Mr Ma and Son

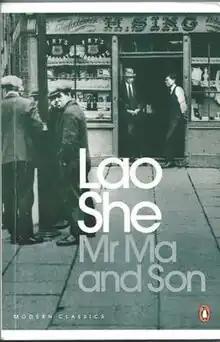
English language Penguin Modern Classics edition of "Mr Ma and Son"

The novel is divided into five parts. It chronicles the experiences of a Chinese widower, Ma Zeren (simplified Chinese: 马则仁; traditional Chinese: 馬則仁), usually referred to in the text as Mr. Ma, and his son Ma Wei (simplified Chinese: 马威; traditional Chinese: 馬威), as they journey to London to take over an antique shop left by Mr Ma's deceased brother, located near St Paul's Cathedral. They are recommended as lodgers to an English landlady, Mrs. Wedderburn, by Mr Ma's English clergyman, Reverend Ely. In the course of the novel, Mr. Ma and his son face anti-Chinese racism of all kinds, while Mr. Ma falls in love with Mrs. Wedderburn and Ma Wei falls for Mrs Wedderburn's daughter, Mary.